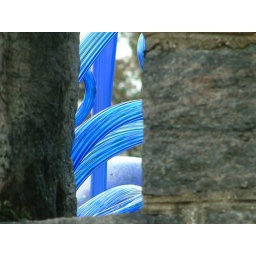
glass in the wall